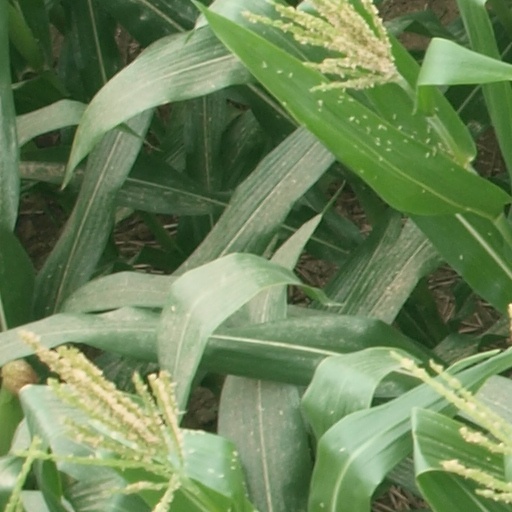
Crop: maize; corn